Ames Monument

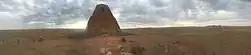

The Ames Monument is a large pyramid in Albany County, Wyoming, designed by Henry Hobson Richardson and dedicated to brothers Oakes Ames and Oliver Ames Jr., Union Pacific Railroad financiers. It marked the highest point on the first transcontinental railroad, at .